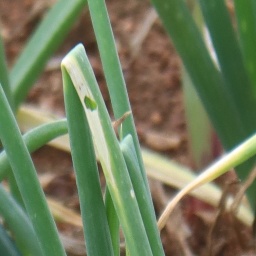
Label: Iris yellow virus